Ron Darling

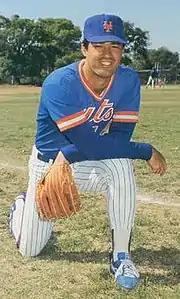
Darling in 1986

In , everything came together for the Mets, and Darling was no exception. He finished with a 15–6 record and posted a career-best 2.81 ERA, which was third-best in the NL. He also received the only Cy Young Award votes of his career, finishing fifth behind Mike Scott of the Astros. The Mets led the way most of the season, and their top four starters all received Cy Young votes. On May 27, Darling tied his career-high with 12 strikeouts in a five-hit complete game victory which, despite a poor April, raised his record to 6–0. He was good on the road but even better at home with a 10–2 record at Shea. His worst blemish was off the field when on July 19, he and teammates Bob Ojeda, Rick Aguilera, and Tim Teufel were arrested outside a bar in Houston for fighting with security guards (who were also off-duty police officers). All four were released in time for the following game. Darling and Teufel pleaded guilty in 1987 to a misdemeanor charge of resisting arrest, were sentenced to a year of probation, and were ordered to pay $200 fines. The probation period was cancelled by a judge one month later. The incident fed into the Mets' reputation as a rowdy crew that season, although Jeff Pearlman wrote in his book "The Bad Guys Won" that the four players involved were among the few exceptions, and the incident started when the normally placid Tim Teufel—being treated to drinks by the others to celebrate becoming a father—got more drunk than he ever had in his life and mouthed off to security guards who were looking for a fight. Despite the run-in, Darling was featured on the cover of the August 25 issue of "Sports Illustrated".